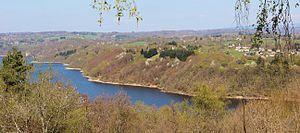
Le lac de Bort les Orgues (Corrèze) et le château de Val au loin à gauche au bord de l'eau
Le réseau hydrographique du Puy-de-Dôme est l'ensemble des éléments naturels ou artificiels, drainant le territoire du département du Puy-de-Dôme. Il regroupe ainsi des cours d'eau ou canaux situés entièrement ou partiellement dans le Puy-de-Dôme.
Le lac de Bort-les-Orgues est un lac artificiel français de 10,72 km², résultant de la création du barrage de Bort-les-Orgues, sur le haut cours de la Dordogne, entre 1942 et 1952. Il marque l'entrée du cours d'eau dans ses gorges.